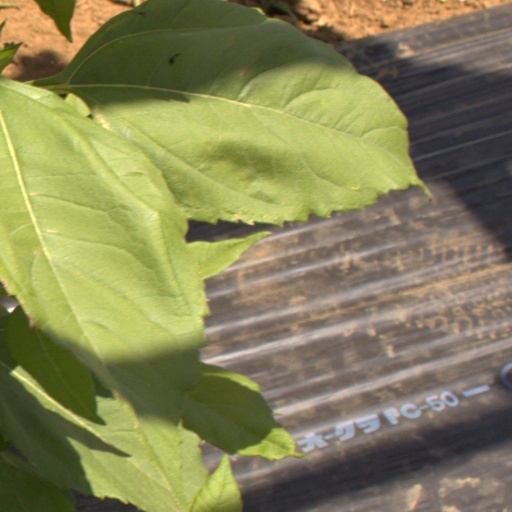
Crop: Jerusalem artichoke